Attacks on Jabalia refugee camp (2023–present)

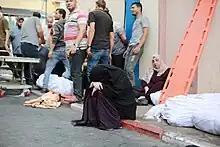
Palestinians transport dead and injured to the Indonesia Hospital, 9 October 2023

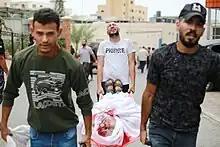
Palestinians transport dead and injured to the Indonesia Hospital, 9 October 2023

Following Israeli airstrikes on other areas of Gaza, internally displaced Gazans fled to the Jabaliya camp. At the time of the attack, between 10.30 and 11.30, the market was completely full, with customers and vendors stocking up on goods. No advance warning was given for the airstrike which hit the al-Trans area of the Jabalia market, one of the most populated areas of Jabaliya. Survivors of the attack, speaking to France 24, stated that the airstrike "hit in the heart of the market", and in the immediate aftermath, there were many dead. Many of the bodies were unable to be recovered in the days following the airstrike, due to a lack of equipment.